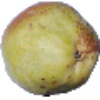
Label: pear_williams